ESPN SpeedWorld

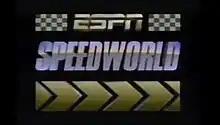
Title card used from 1987 to 1992.

ESPN SpeedWorld (formerly "Auto Racing '79–'86") is a former television series broadcast on ESPN from 1979 to 2006. The program that was based primarily based around NASCAR, CART, IMSA, Formula One, NHRA, and IHRA. The theme music is based on the piano interlude from "18th Avenue (Kansas City Nightmare)" by Cat Stevens.